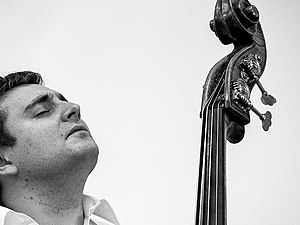
Den danske sang er en ung, blond pige / Indspilninger
Thomas Fonnesbech, bassist på en indspillet instrumentaludgave i en fusionsgenre mellem klassisk og jazz.
"""Den danske sang er en ung, blond pige"" er en sang, oprindelig skrevet som lejlighedsdigt, med tekst af Kai Hoffmann i 1924 og melodi af Carl Nielsen i 1926.